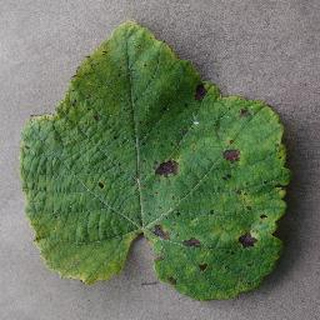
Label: grape_leaf_blight